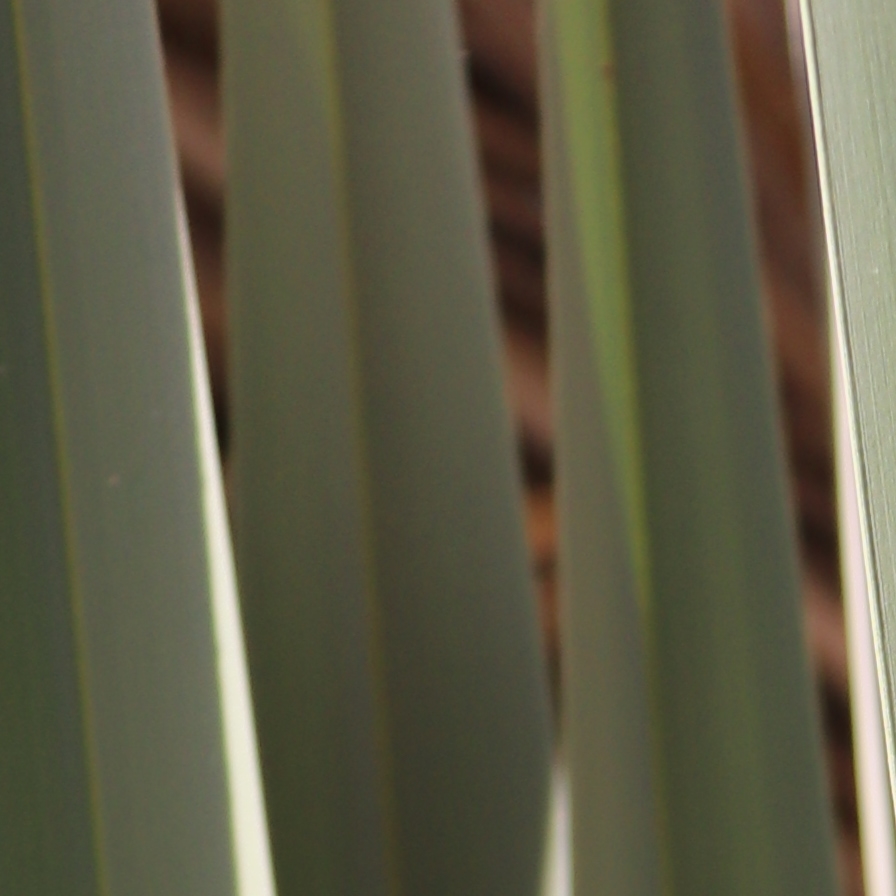
Label: Healthy